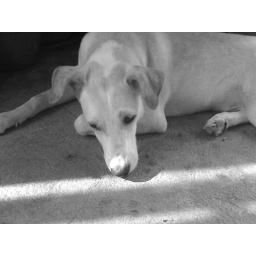
Bruce in black adn white